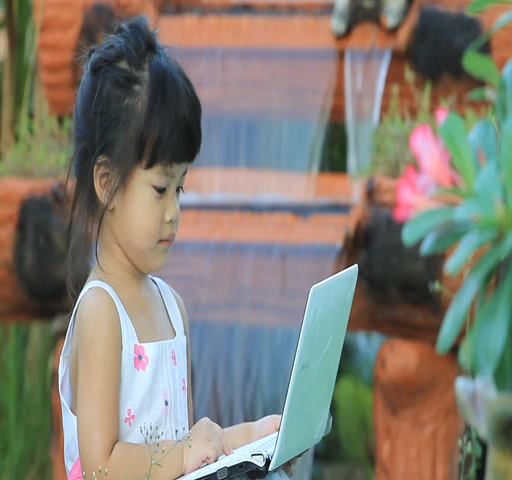
girl with a laptop in a small garden